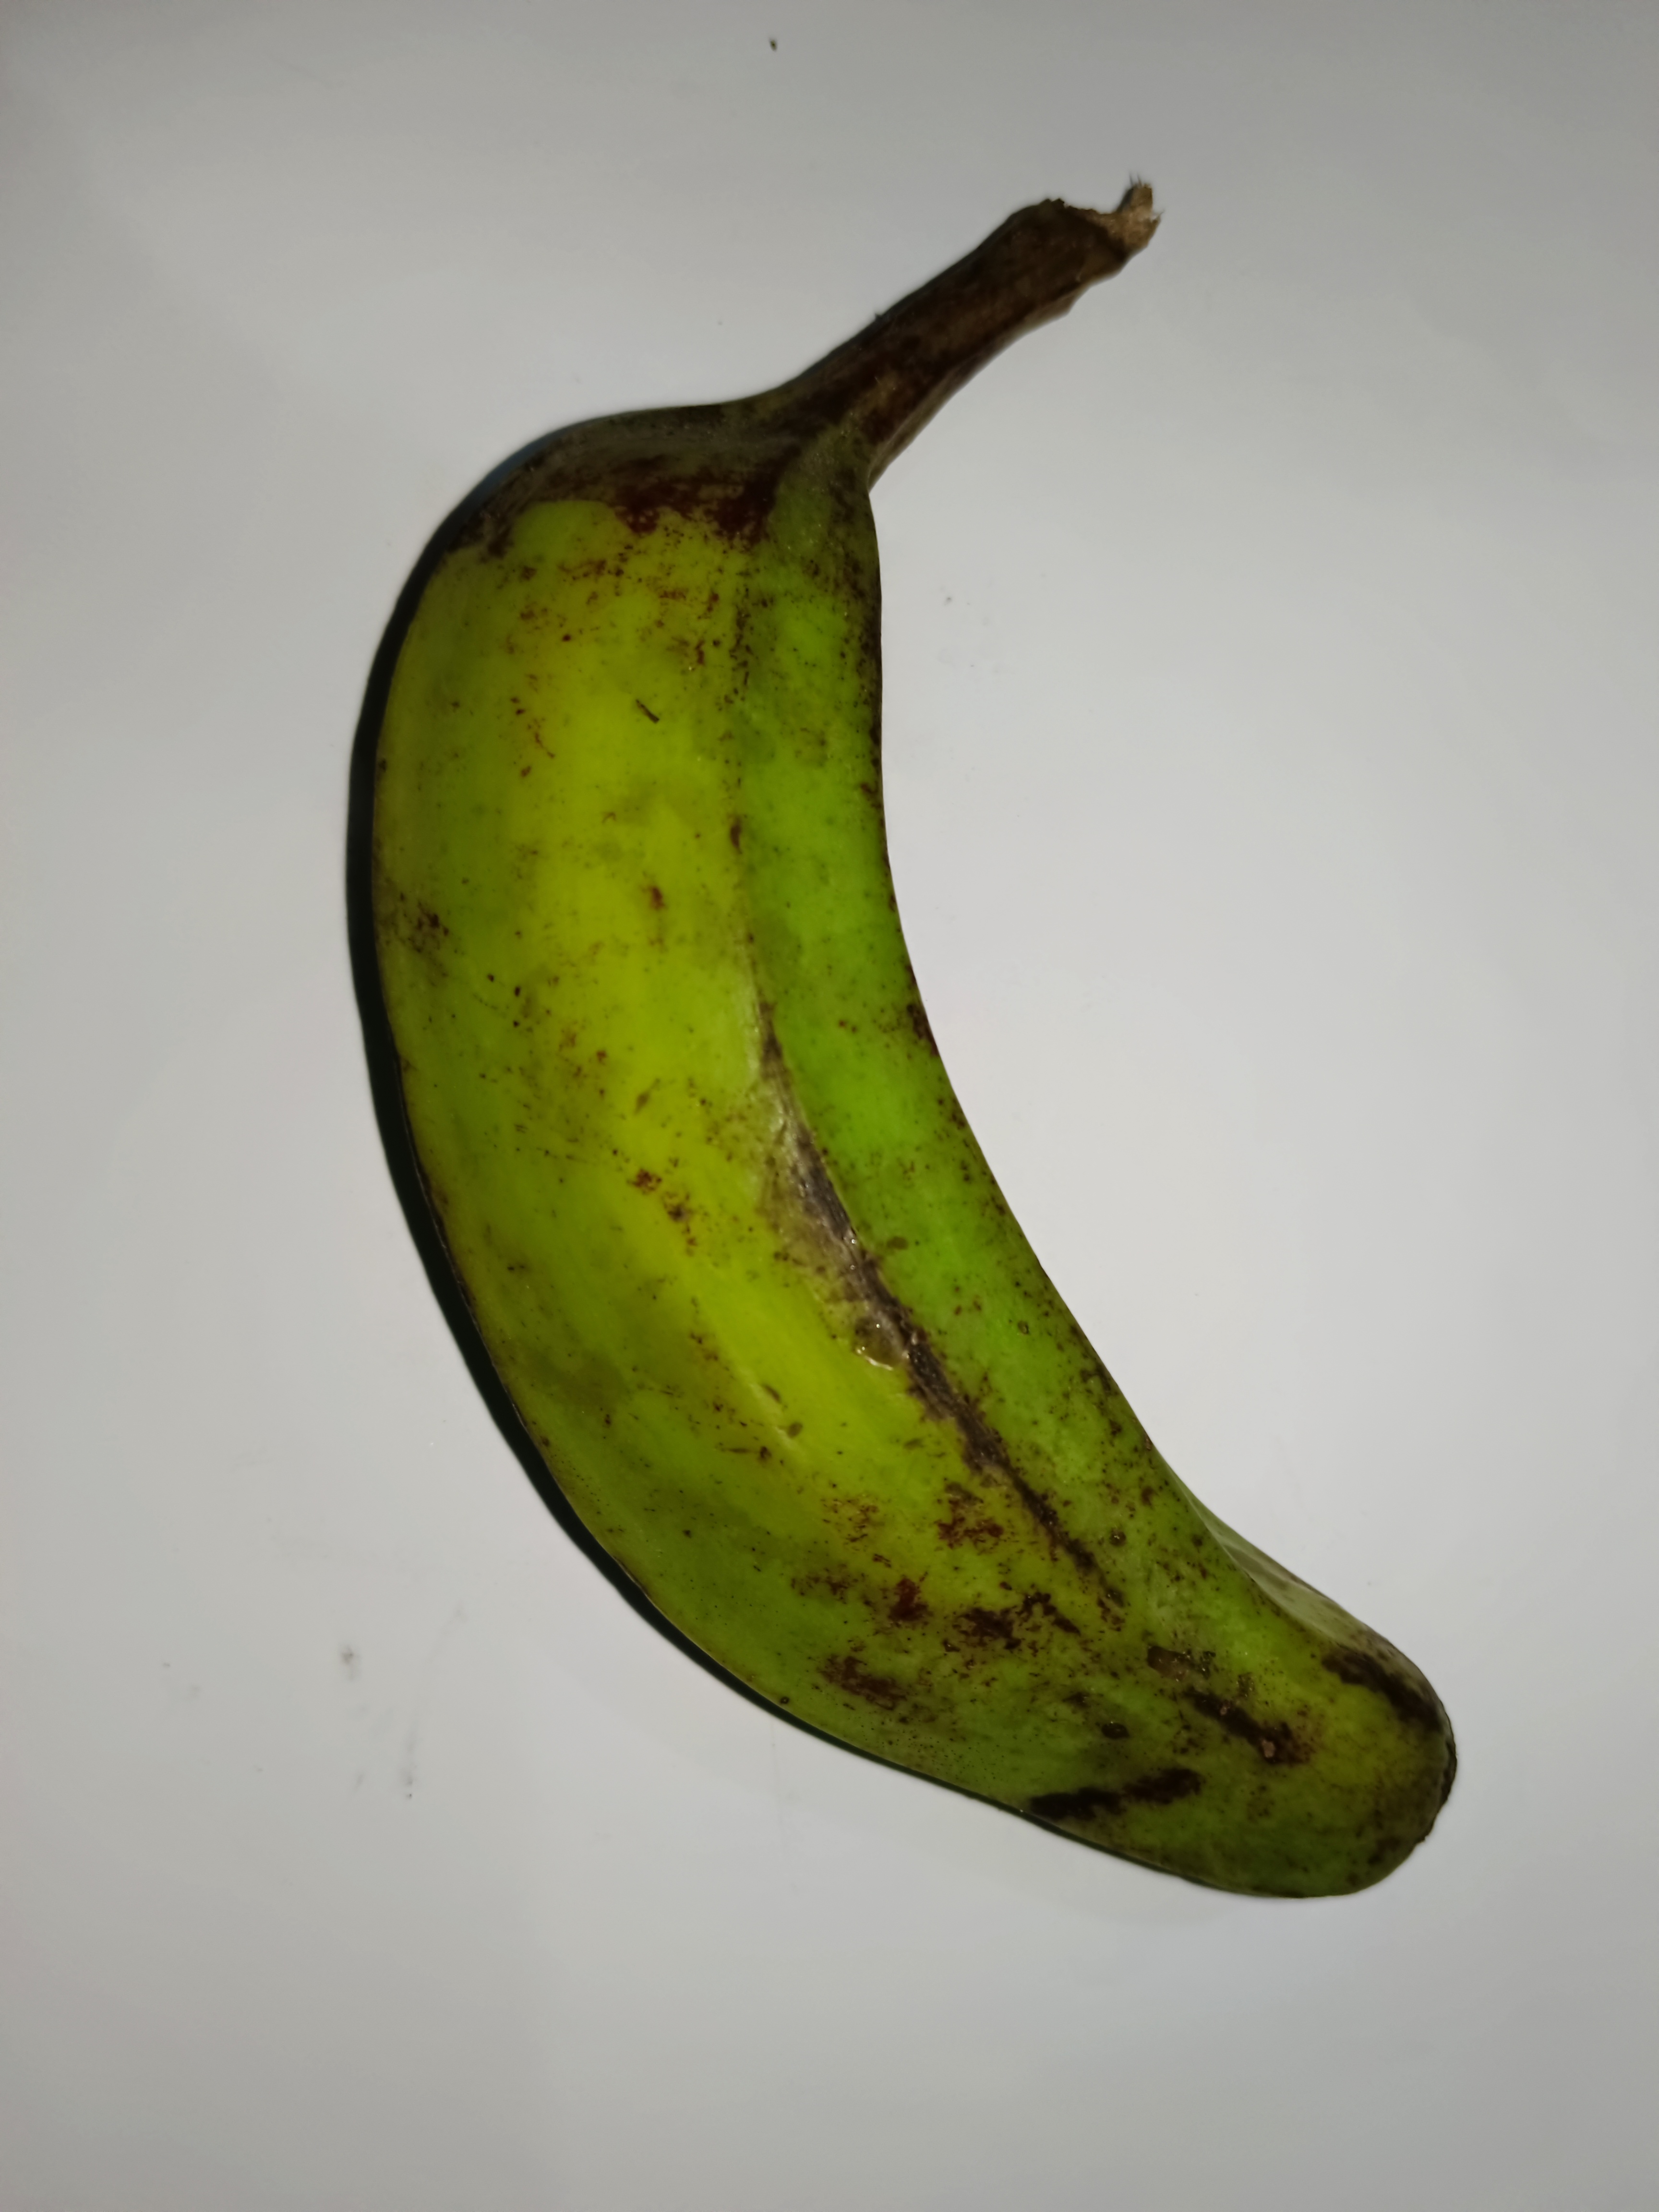
Banana variety: Anaji